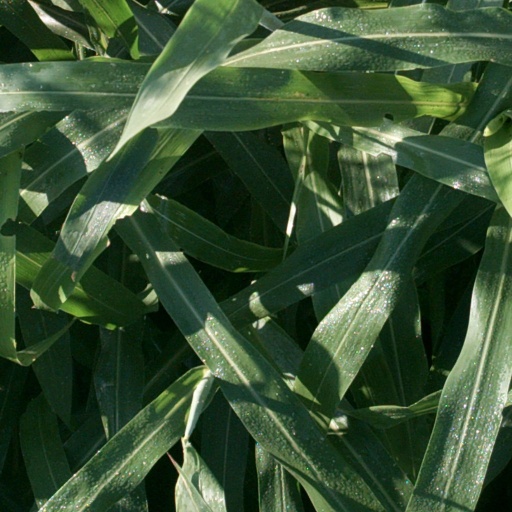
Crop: sorghum